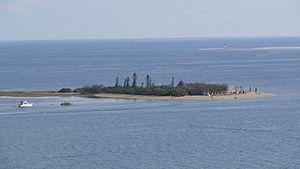
Ilot Canard à Nouméa
Nouméa, principale ville portuaire de Nouvelle-Calédonie, est le chef-lieu de cette collectivité d'outre-mer française au statut spécifique et de la Province Sud, située sur une presqu'île de la côte sud-ouest de la Grande Terre.
L’île aux Canards, se situe à proximité de la baie de l’Anse Vata à Nouméa en Nouvelle-Calédonie.